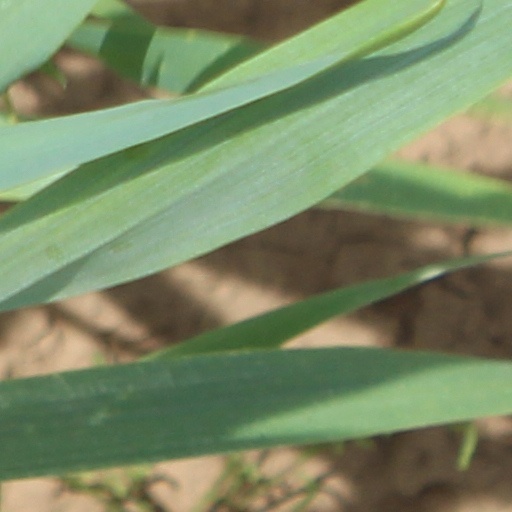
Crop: wheat